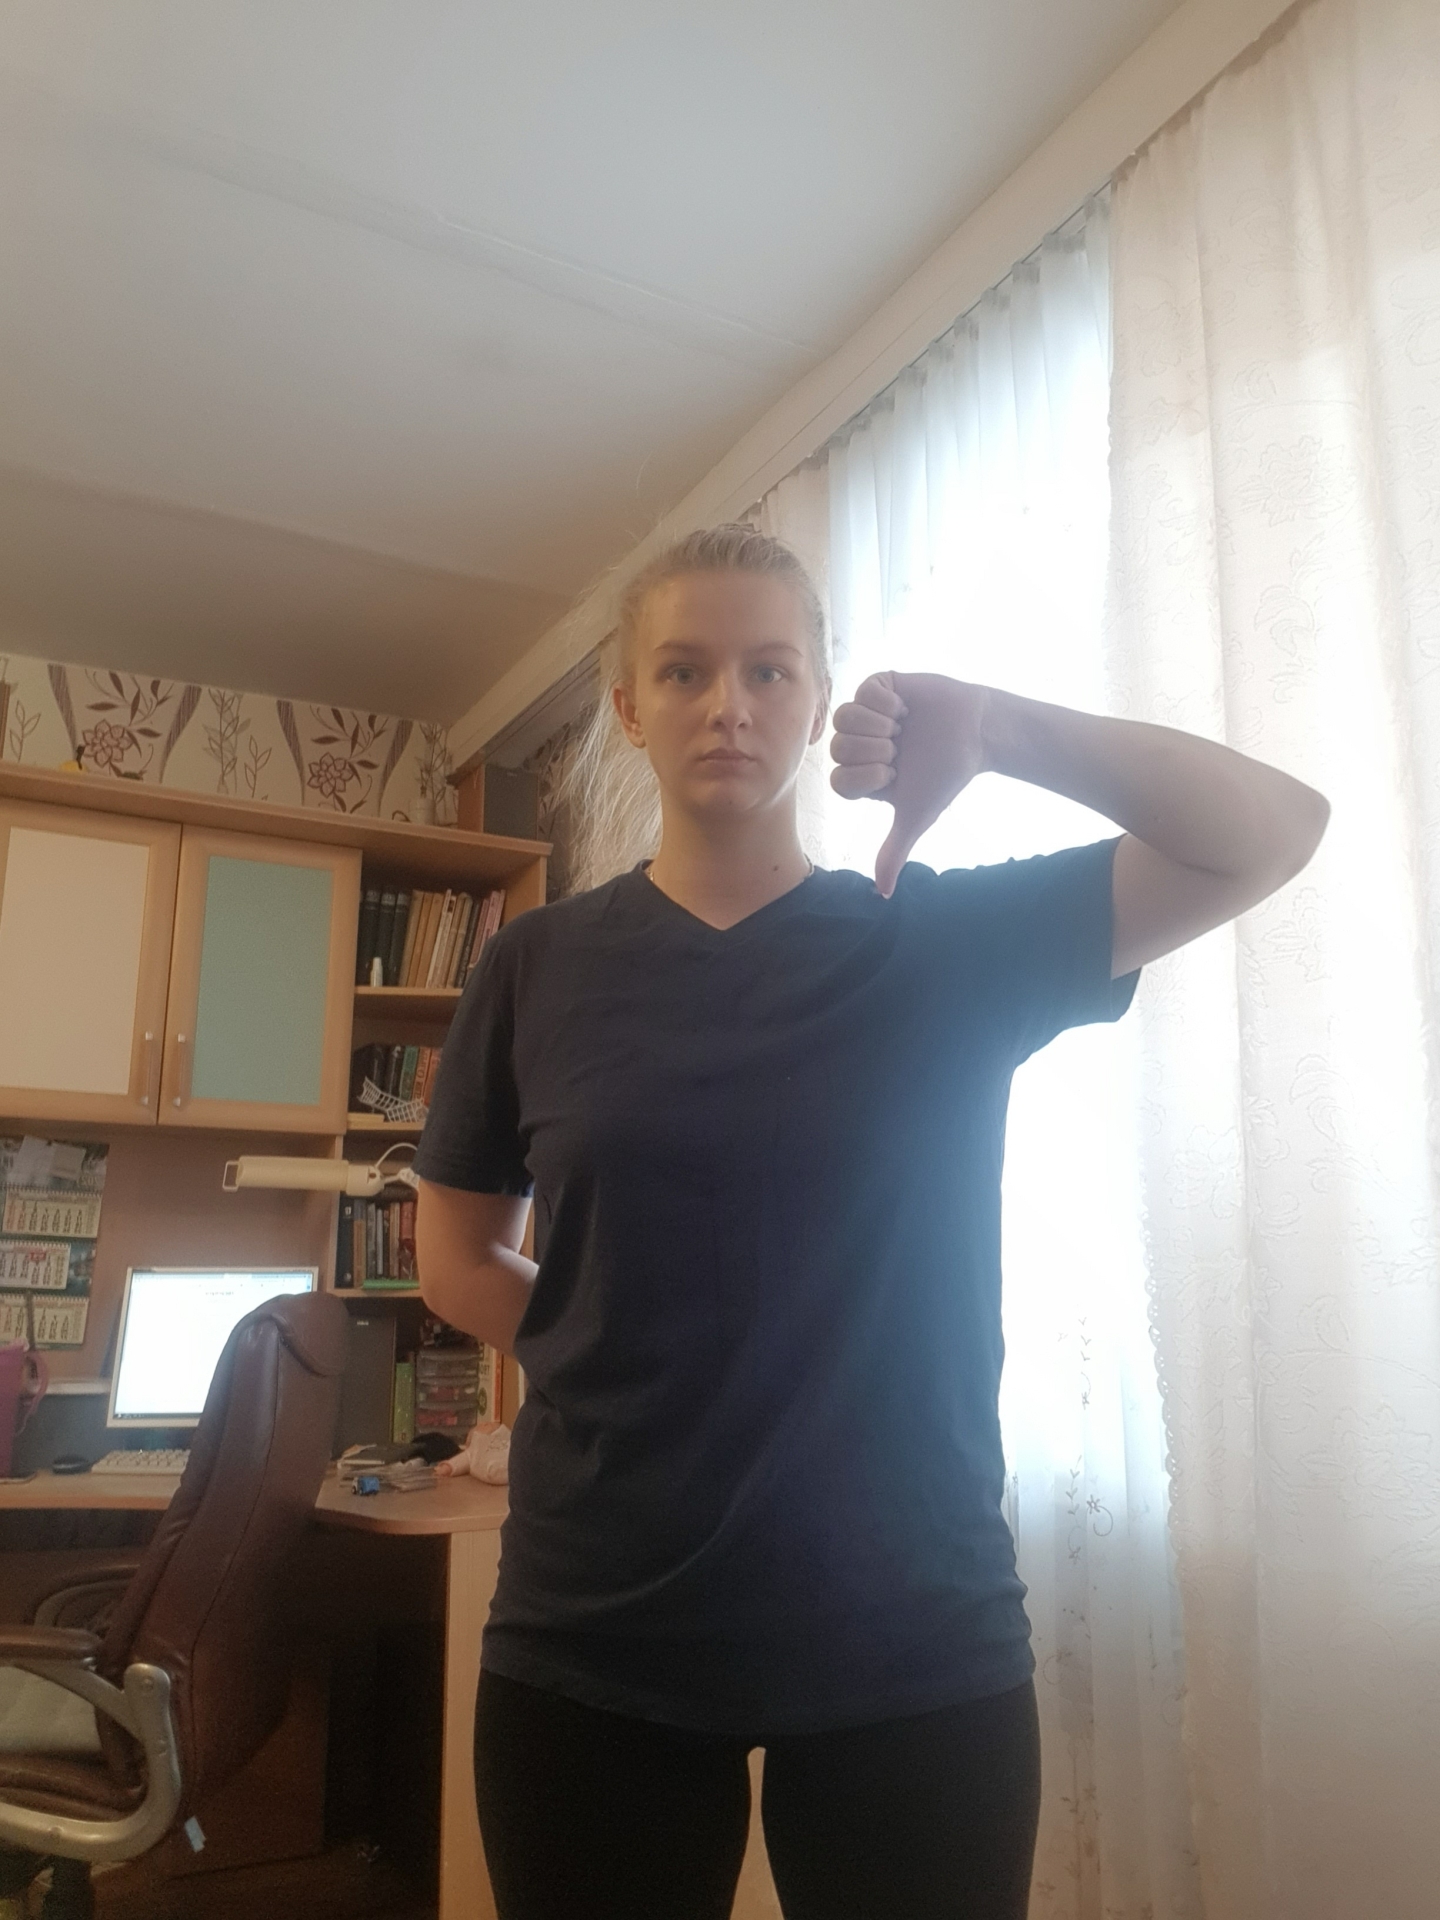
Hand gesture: dislike